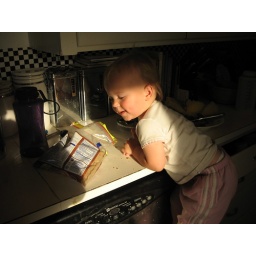
Seconds earlier she had her head in the bag of brown sugar.